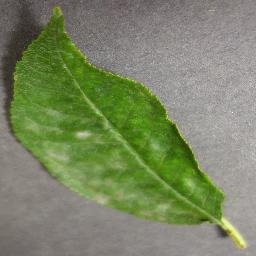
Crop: cherry
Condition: (including_sour)_powdery_mildew